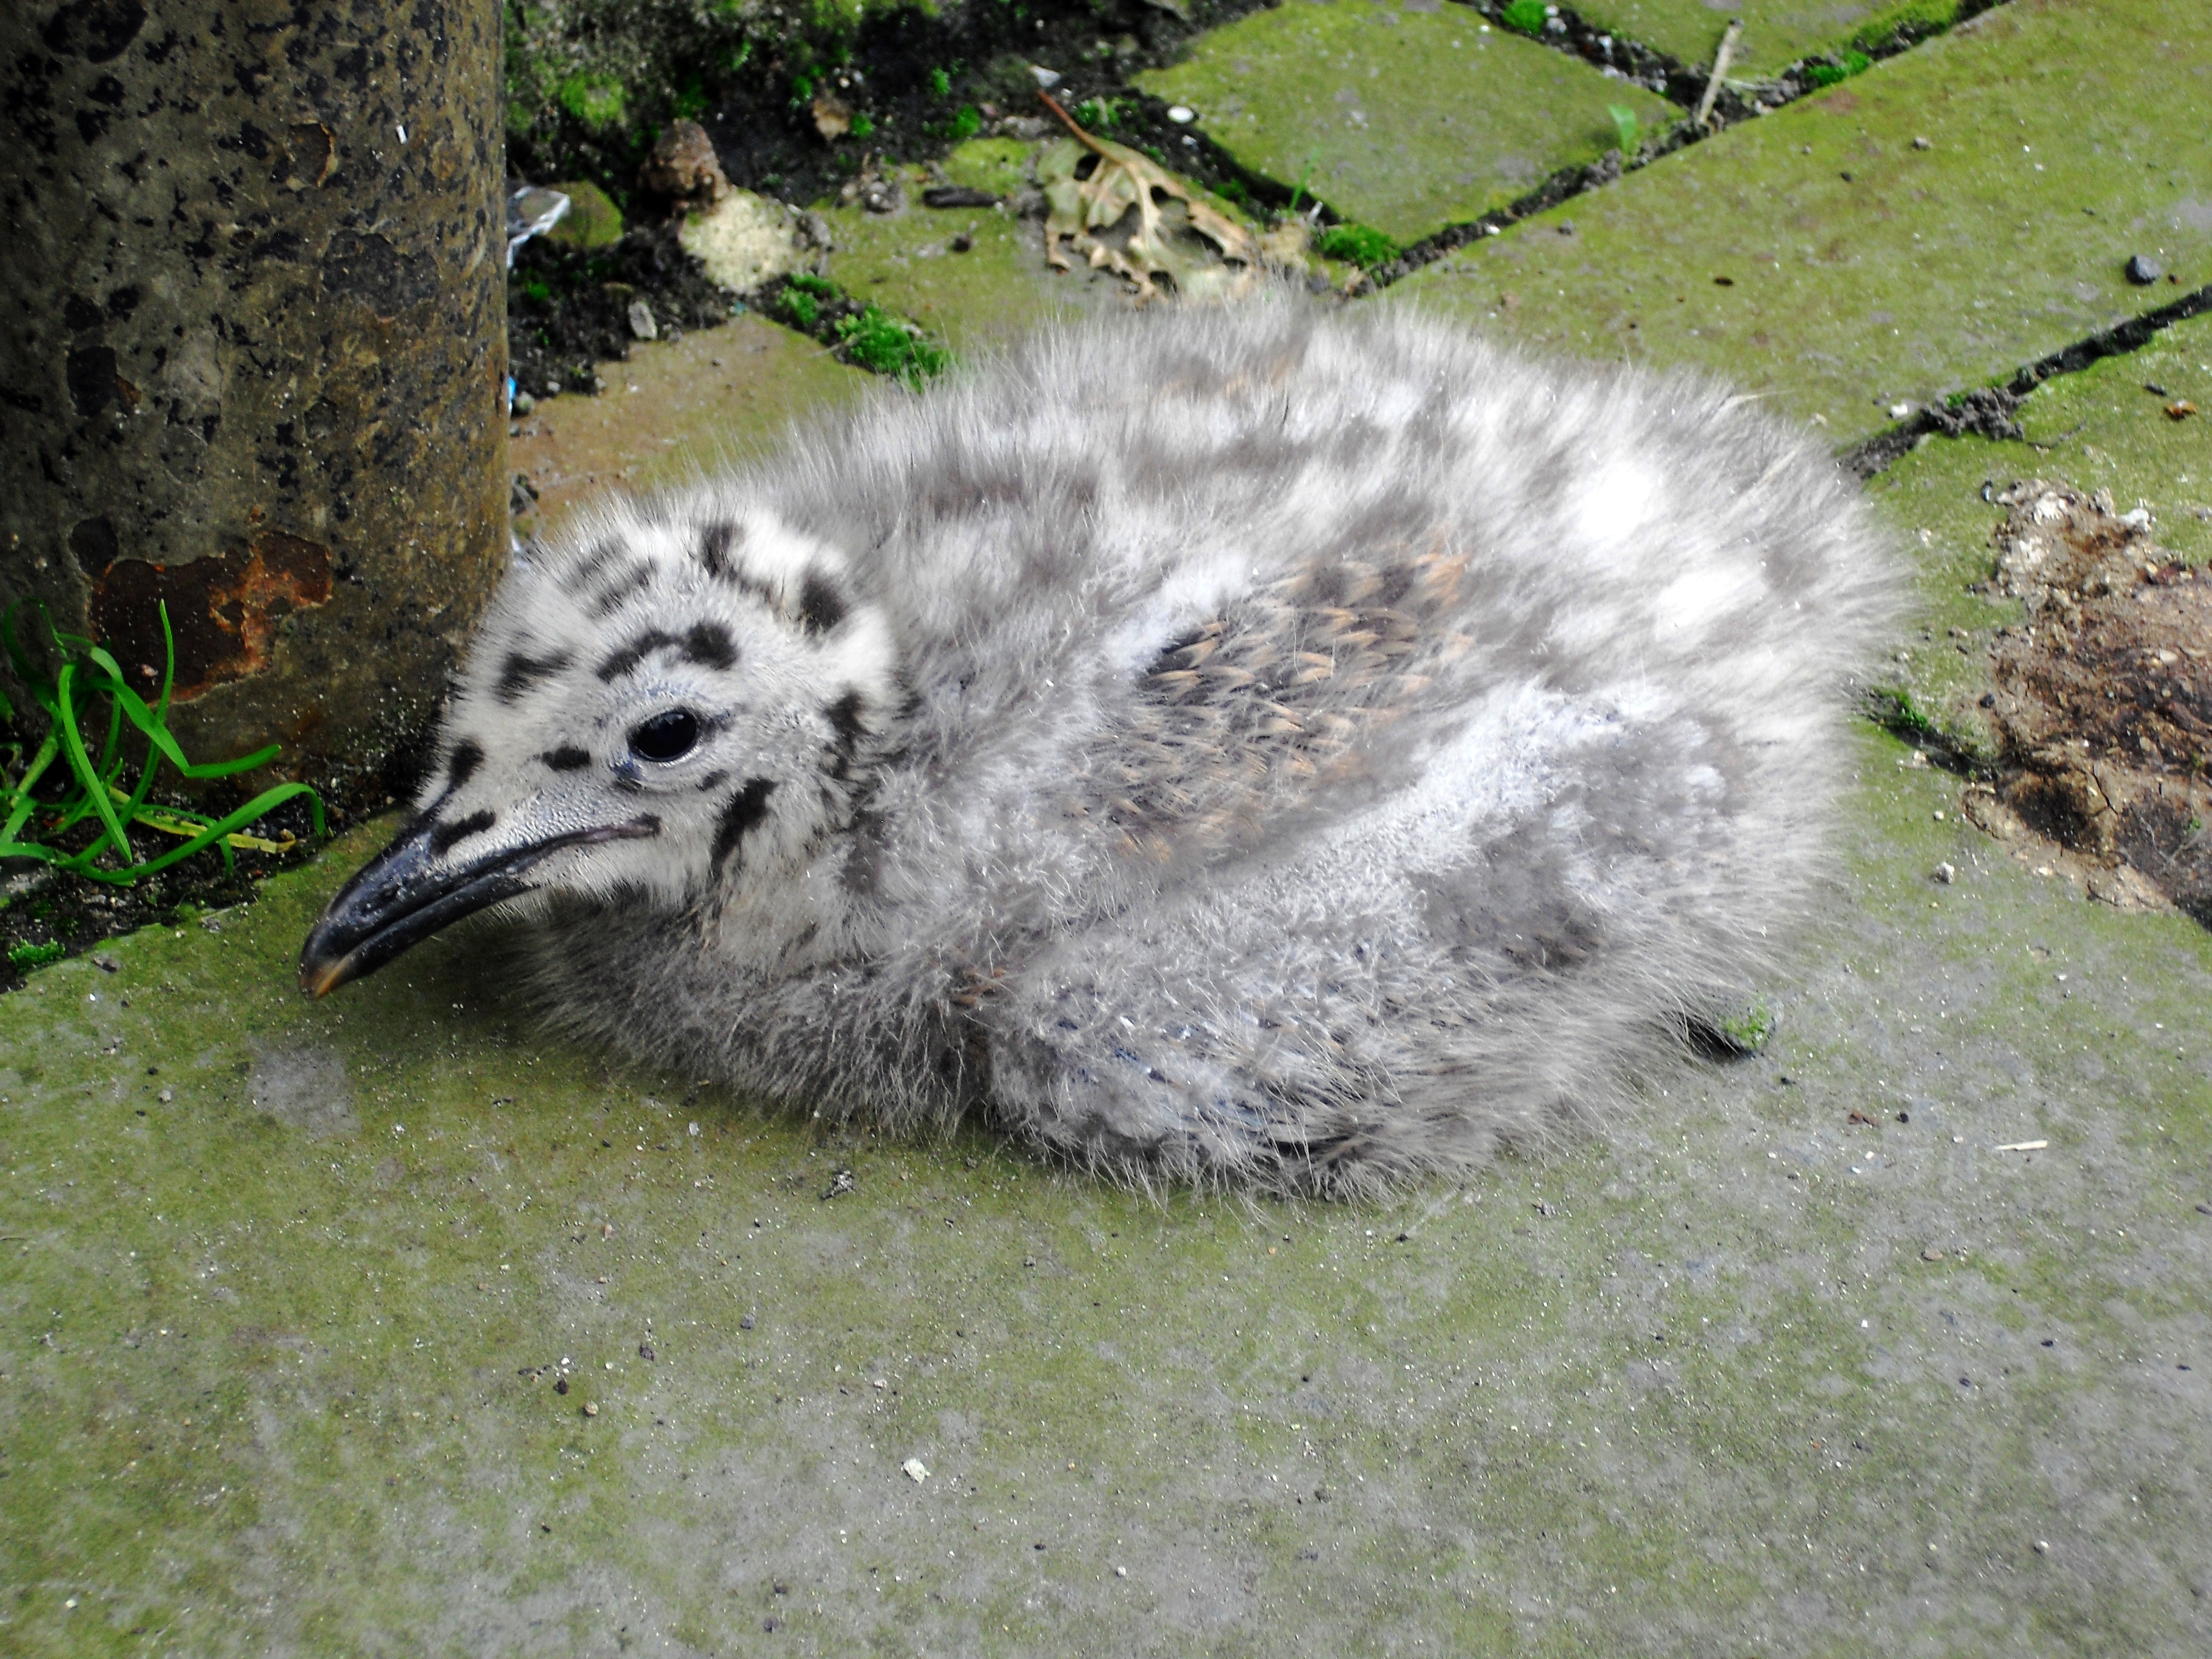
bird, wildlife, zoo, gull, fauna, emu, vertebrate, cygnet, chick, flightless bird